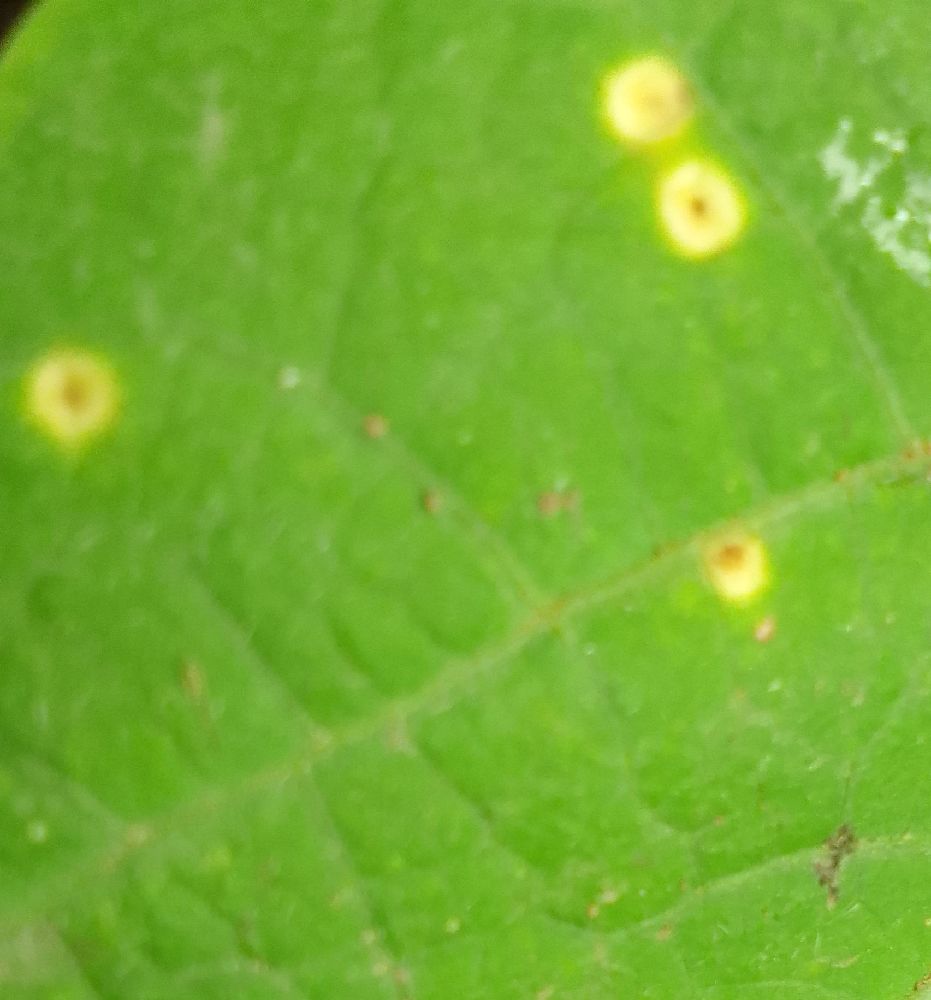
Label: rust